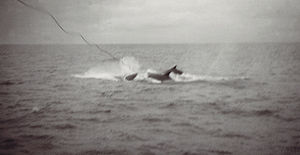
Harpun / Galleri
En harpun er et kastespyd med modhage og gerne en line til at indhale byttet.